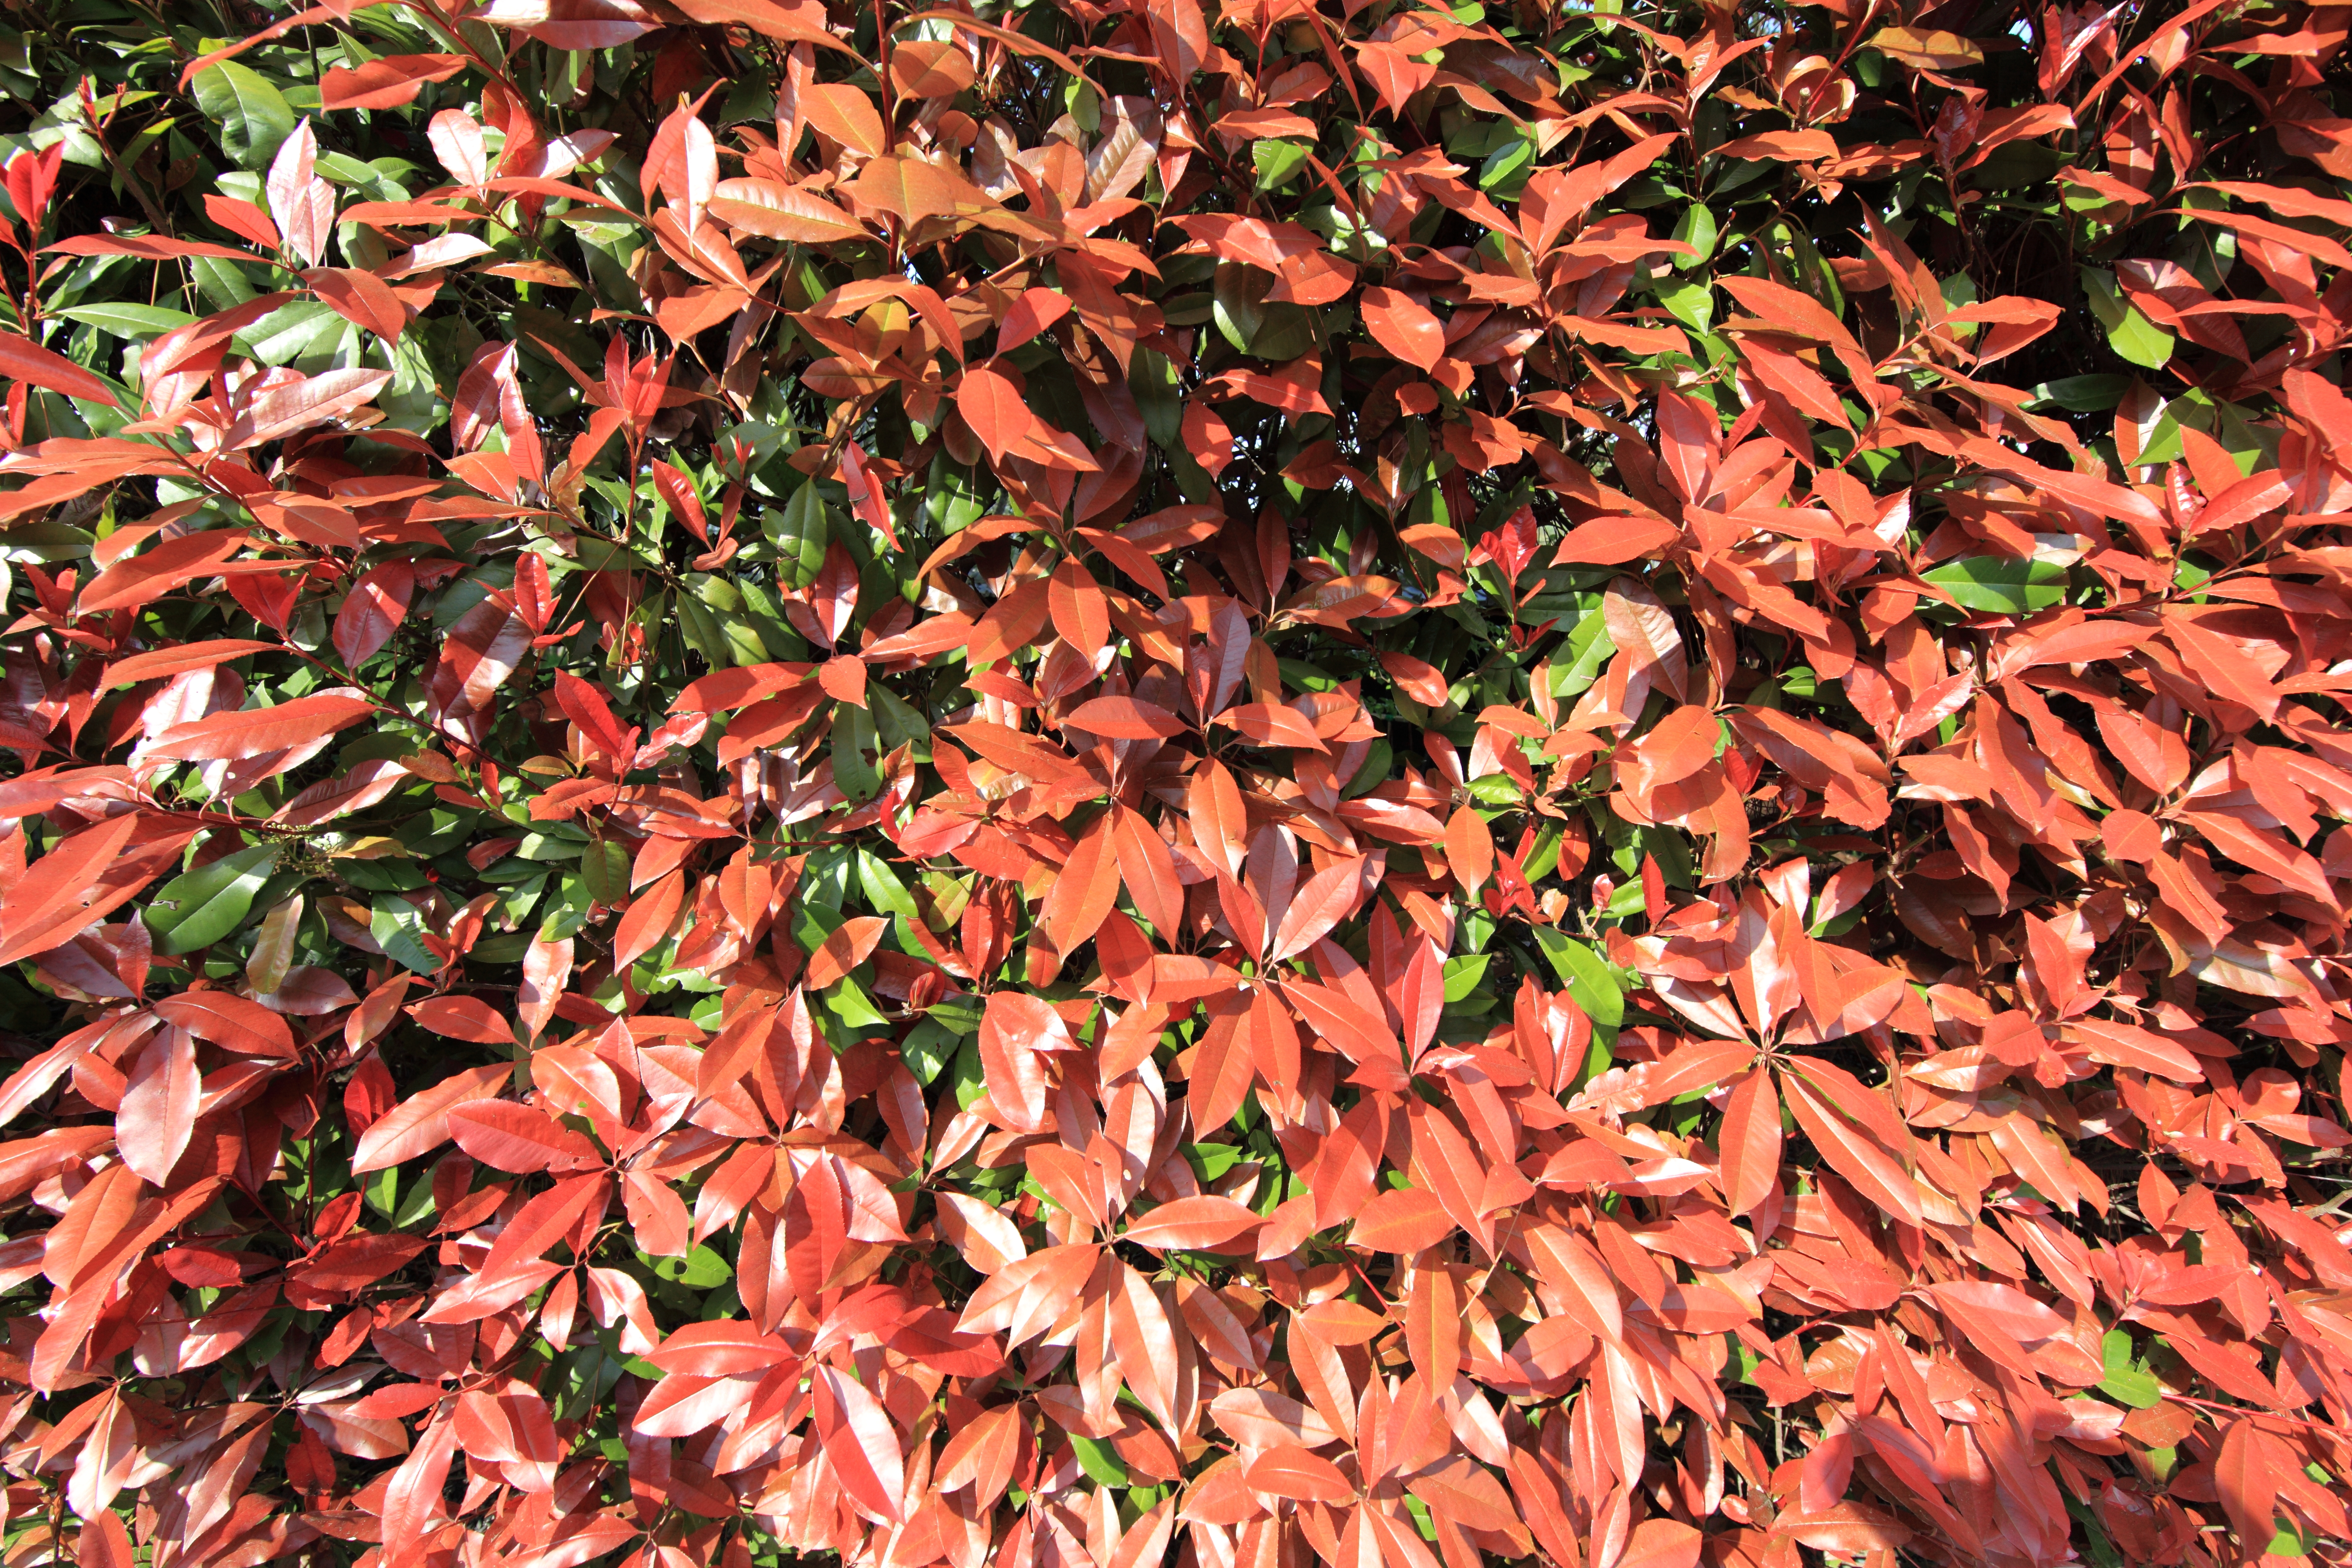
tree, branch, plant, leaf, flower, pattern, high, autumn, botany, flora, season, background, shrub, deciduous, wallpaper, 5d, hires, markii, hi, res, resolution, shizuoka, izunokunishi, egawatei, flowering plant, woody plant, land plant